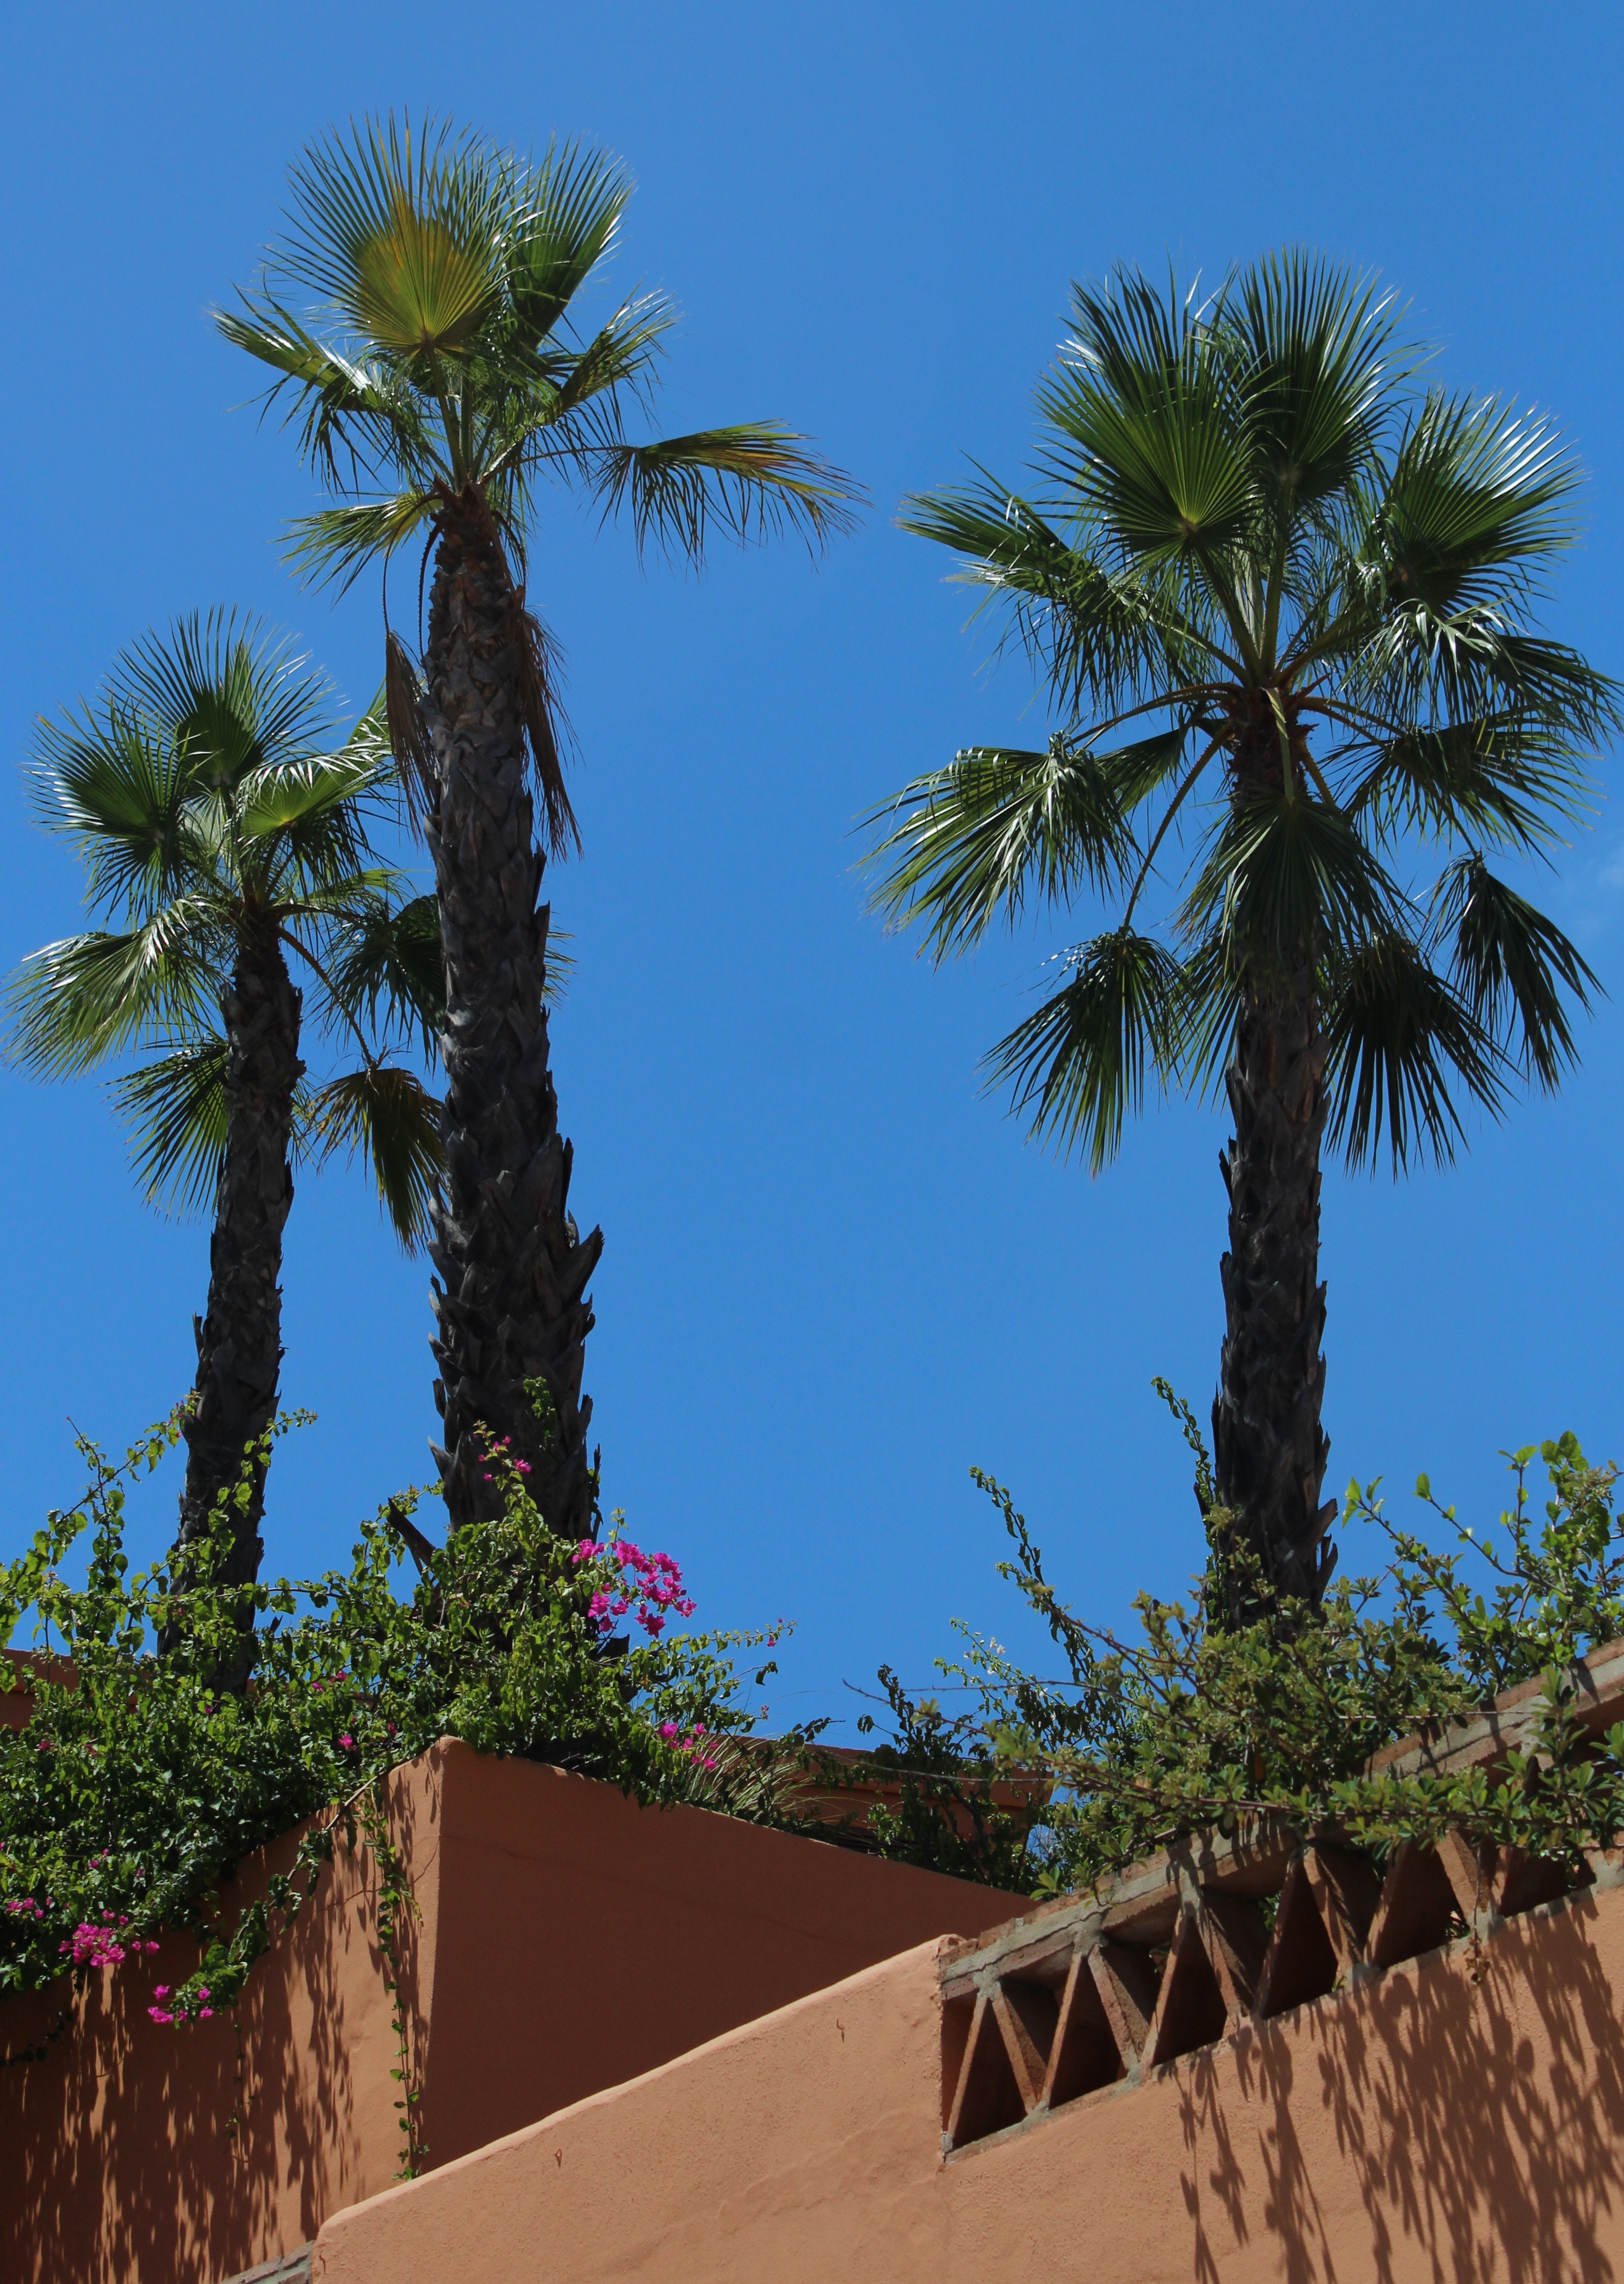
beach, landscape, sea, coast, tree, water, nature, sand, ocean, plant, sky, sun, flower, wind, summer, vacation, travel, coastline, recreation, green, jungle, relax, paradise, palm, tropical, seascape, holiday, island, romantic, soil, botany, blue, rest, hawaii, coconut, dream, tropic, relaxation, resort, exotic, palm trees, tropics, destination, palm tree isolated, flowering plant, woody plant, land plant, arecales, palm family, borassus flabellifer